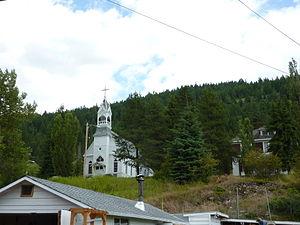
Greenwood est une cité de Colombie-Britannique, au Canada.